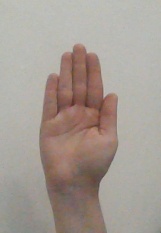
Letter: seen